IMovie

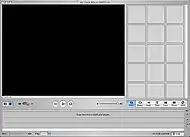
A blank movie project in iMovie HD, included with iLife '05

Beginning with version 5, iMovie was renamed to iMovie HD, to highlight its new support for HDV (720p and 1080i) camcorders. It gained features to integrate it with the rest of the iLife suite, with toolbox buttons allowing the importing of images from iPhoto, music from iTunes and the setting of chapter markers ready for exporting to iDVD. iMovie HD 5 imported MJPEG files as DV by default, which introduces noise; MJPEG files are cryptically lumped with "iSight" files in this version.